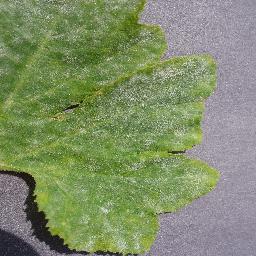
Label: Squash___Powdery_mildew